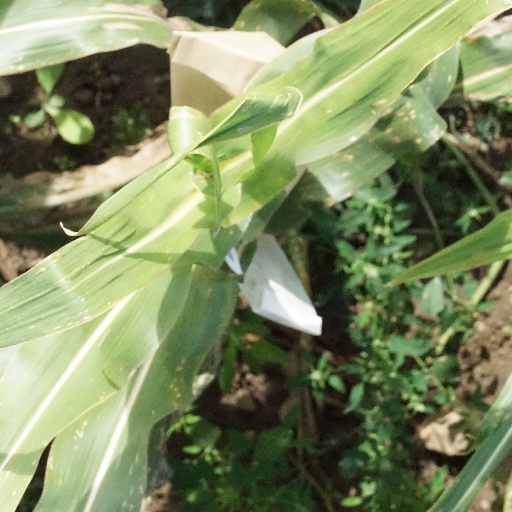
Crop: maize; corn